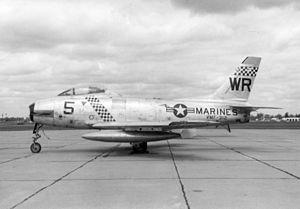
Les North American FJ-2 et FJ-3 Fury étaient deux chasseurs à ailes en flèche embarqués utilisés par l'US Navy et l'US Marine Corps.